Bottom of the Sea

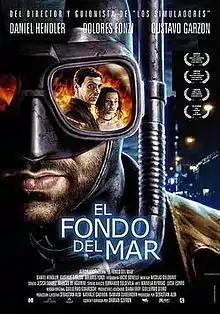
Theatrical release poster

Bottom of the Sea is a 2003 Argentine comedy-drama thriller film written and directed by Damián Szifrón and starring Daniel Hendler, Dolores Fonzi and Gustavo Garzón. It was produced by Sebastián Aloi, Nathalie Cabiron, and Damián Cukierkorn. The associate producers were Diana Frey and Guillermo Otero.